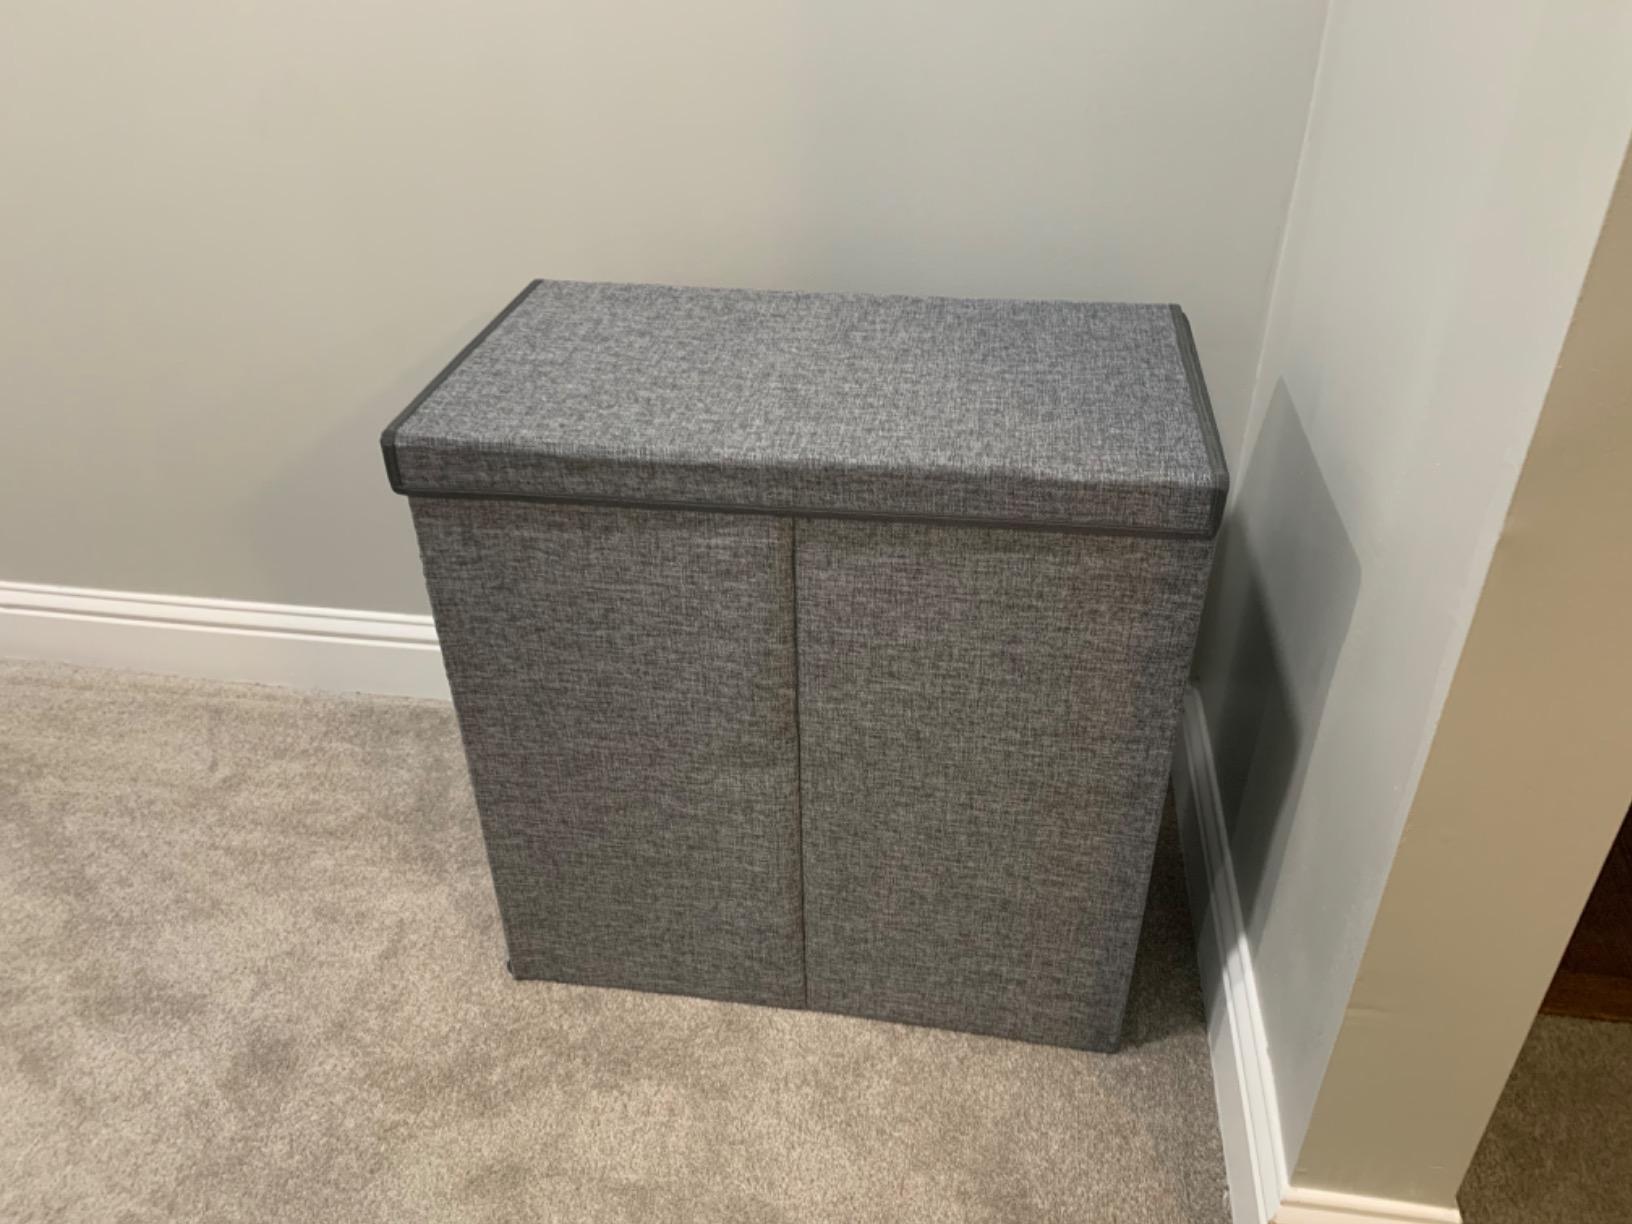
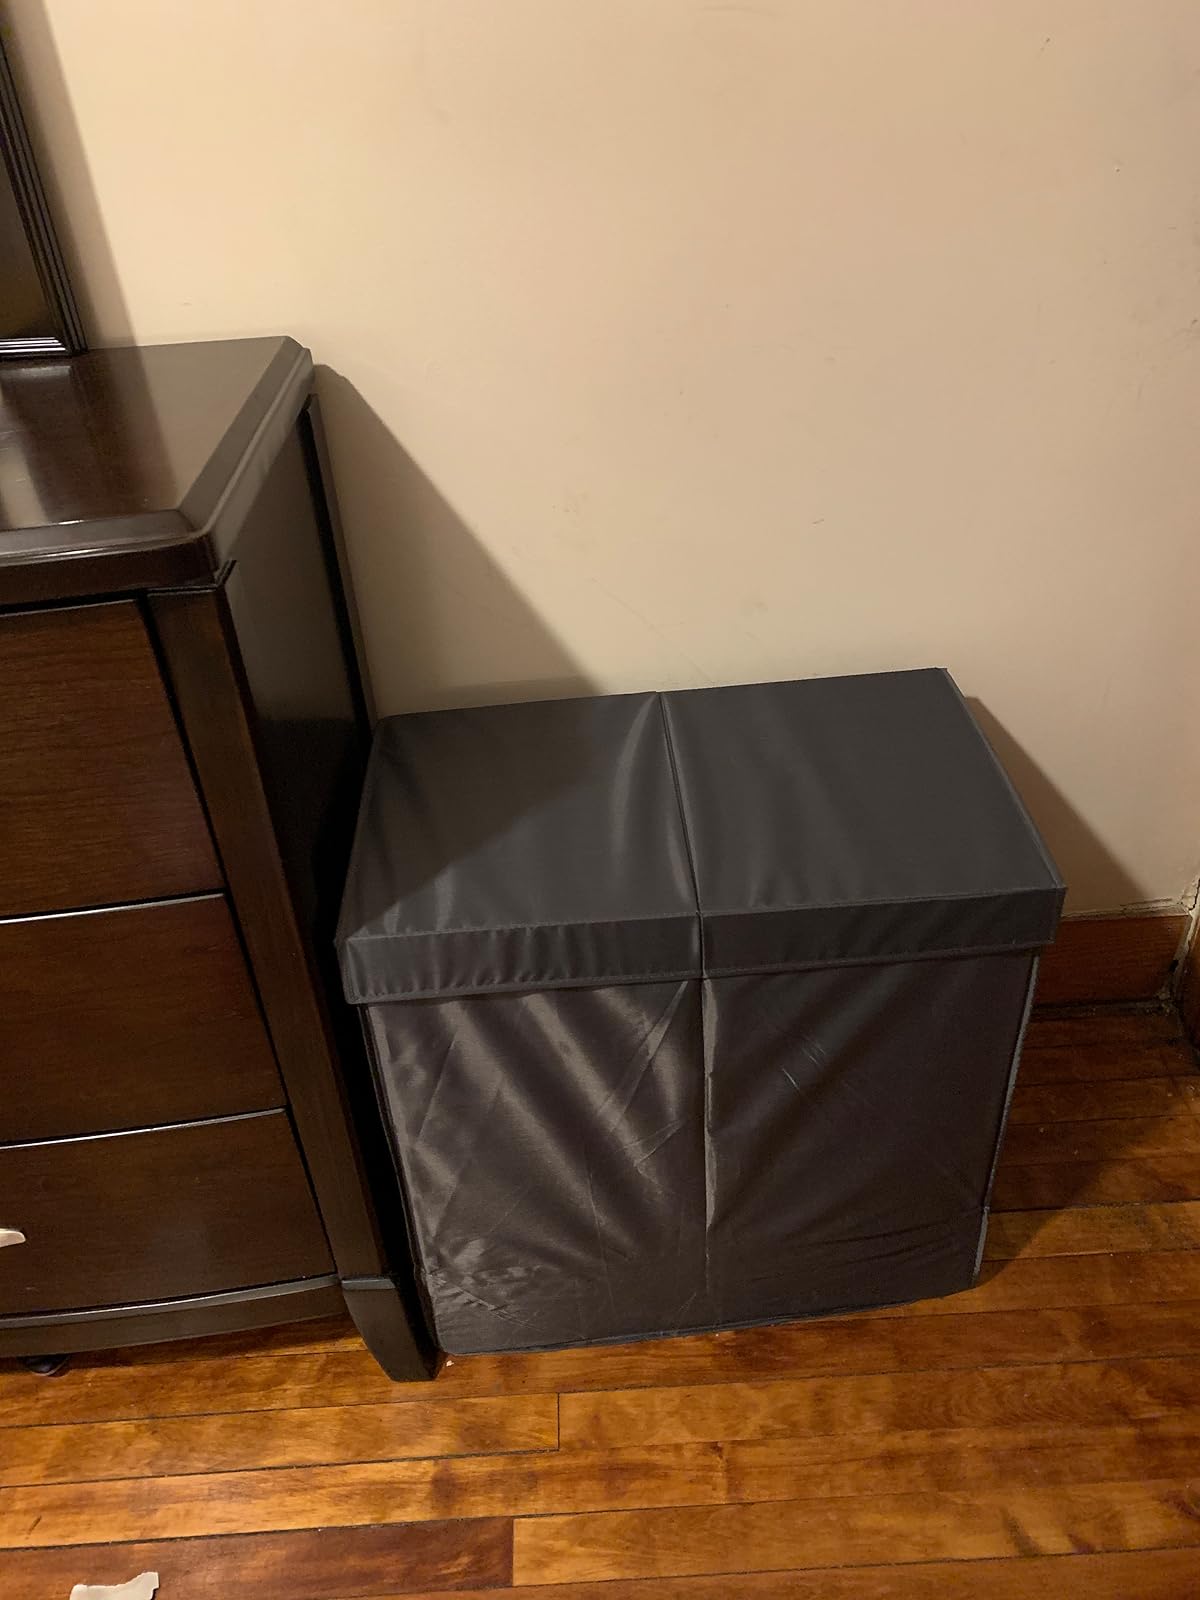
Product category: items_hamper
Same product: yes